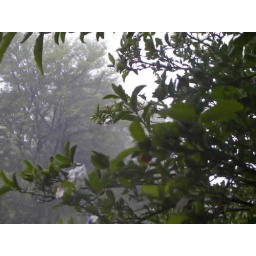
A cloud burst over our house